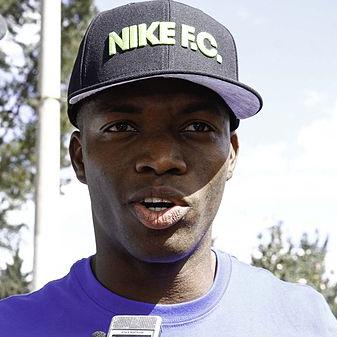
Age: 25